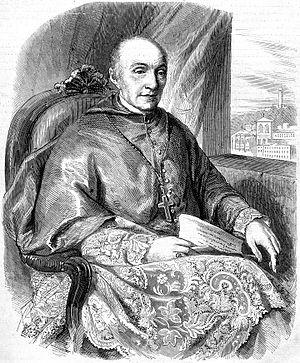
Martial Testard du Cosquer fut un grand archevêque d'Haïti de 1850 à 1869. Il fut également le premier archevêque de la capitale d'Haïti, Port-au-Prince.